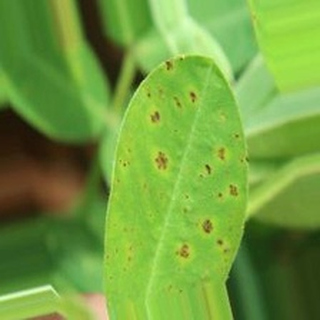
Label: groundnut_early_leaf_spot